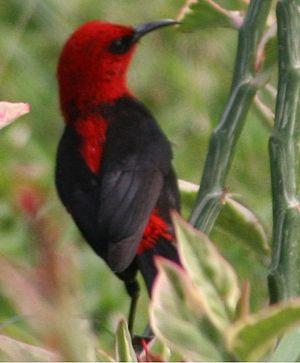
Le Vanuatu, en forme longue la république de Vanuatu, est un État situé en mer de Corail et faisant partie de la Mélanésie. L'archipel est composé de 83 îles pour la plupart d'origine volcanique, à 539 kilomètres au nord-nord-est de la Nouvelle-Calédonie.
Le Myzomèle cardinal est une espèce de passereaux de la famille des Meliphagidae. On le trouve en Nouvelle-Calédonie, dans les Samoa américaines, dans les Samoa, les îles Salomon et Vanuatu. Il vit dans les forêts tropicales ou subtropicales de mangroves. Il fréquente notamment les zones riches en fleurs comme les jardins. C'est un petit oiseau très actif, mesurant 13 cm du bec à la queue. Les mâles ont une coloration noire et rouge, et les femelles sont olive-verdâtre, avec parfois la tête rouge. Son long bec incurvé est très bien adapté pour sonder les fleurs et en récolter le nectar.